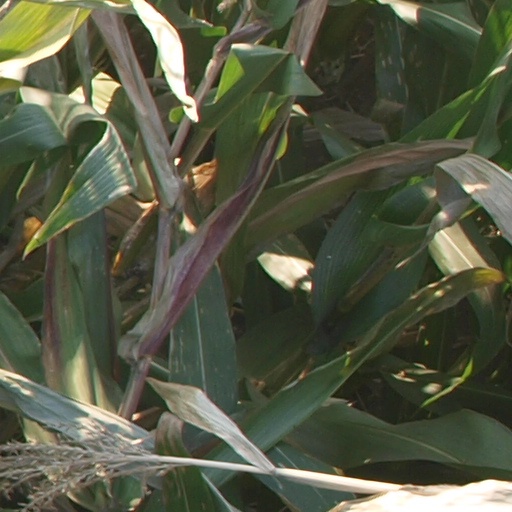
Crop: maize; corn